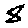
Label: 8